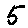
Label: 5